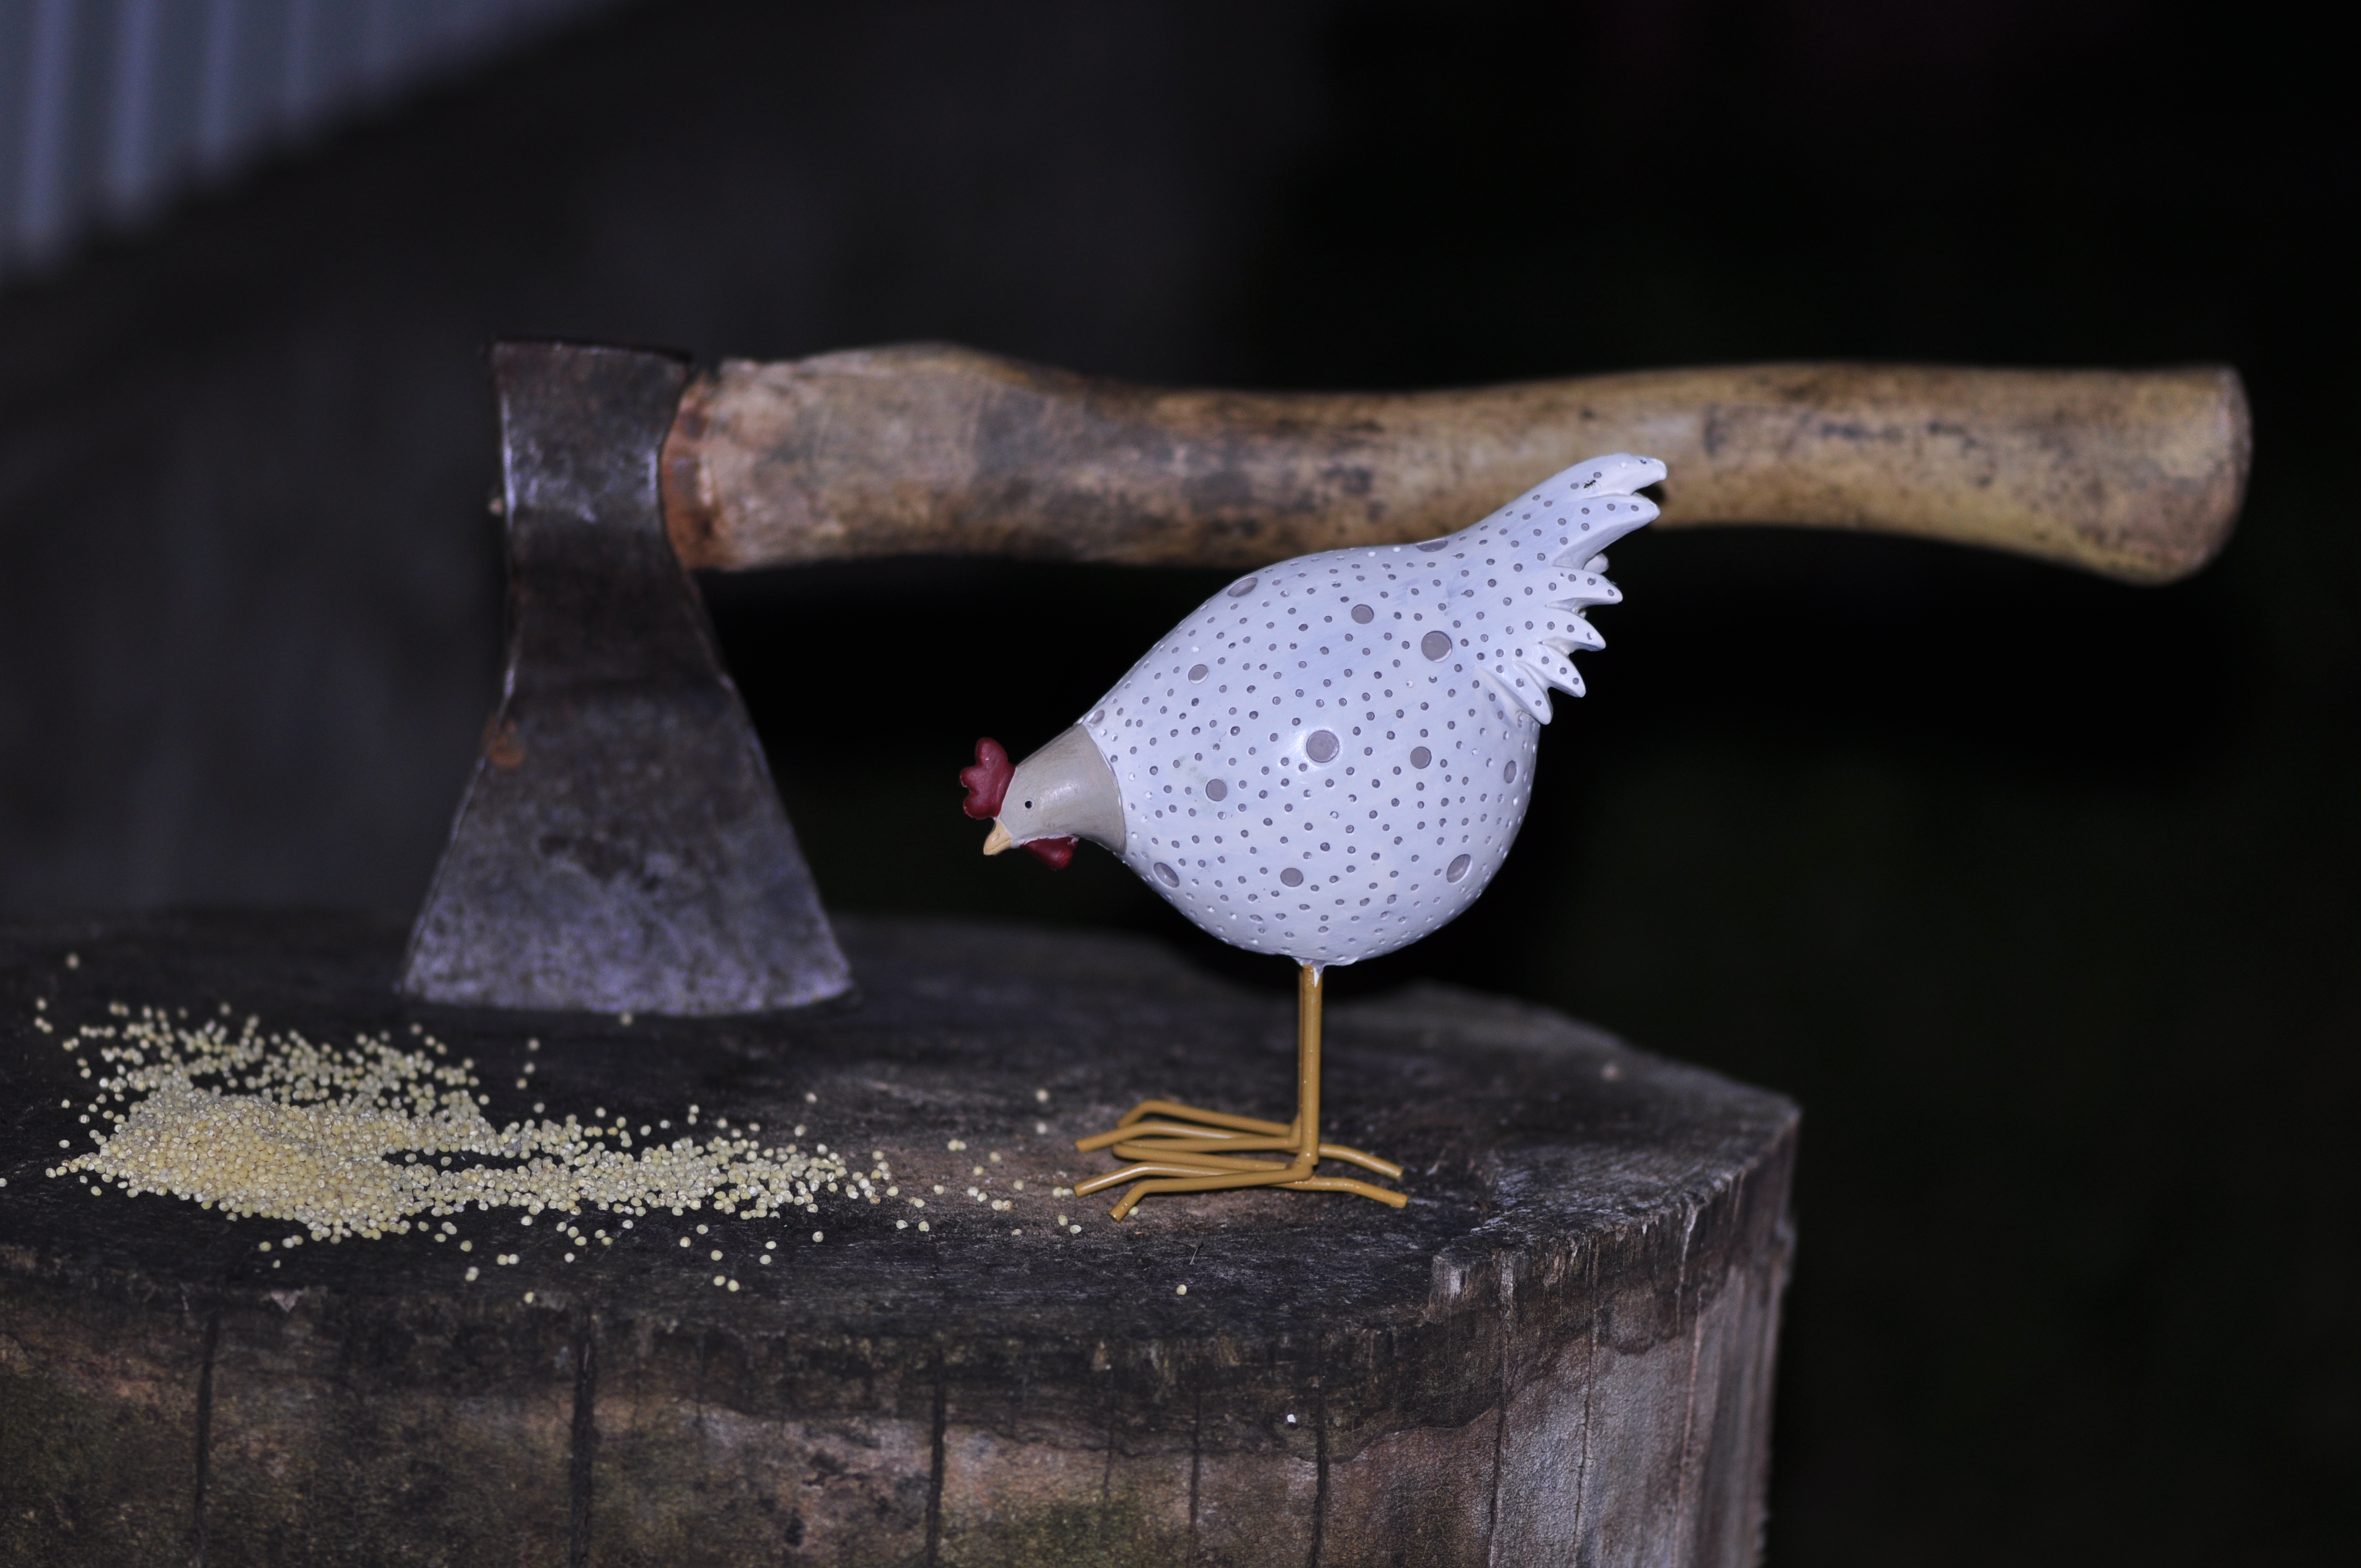
natural, beak, bird, wood, still life photography, feather